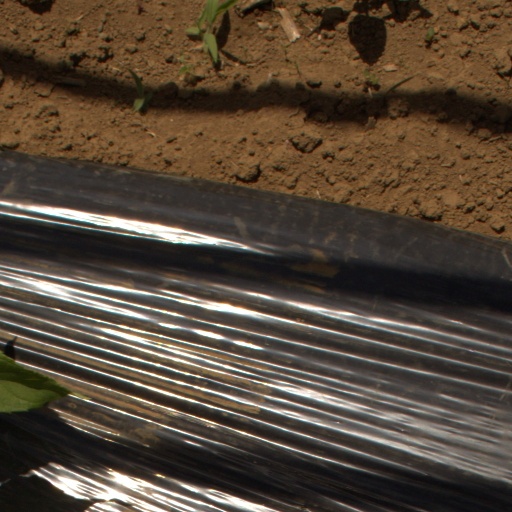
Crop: Jerusalem artichoke